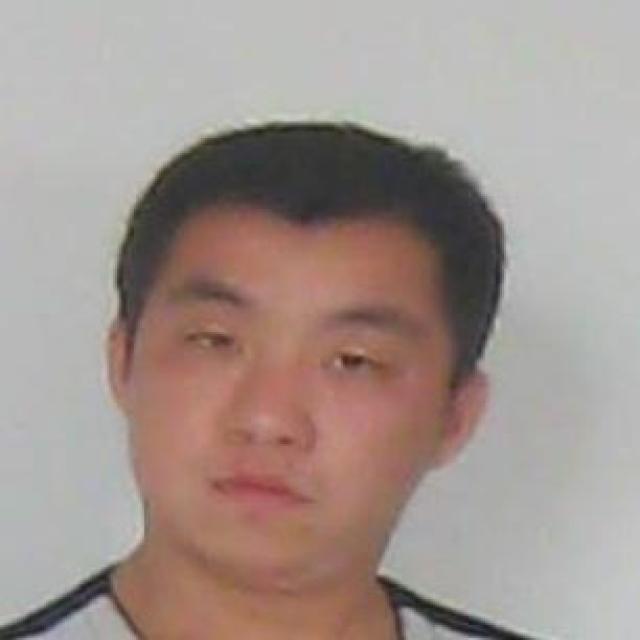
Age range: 21-44